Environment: real
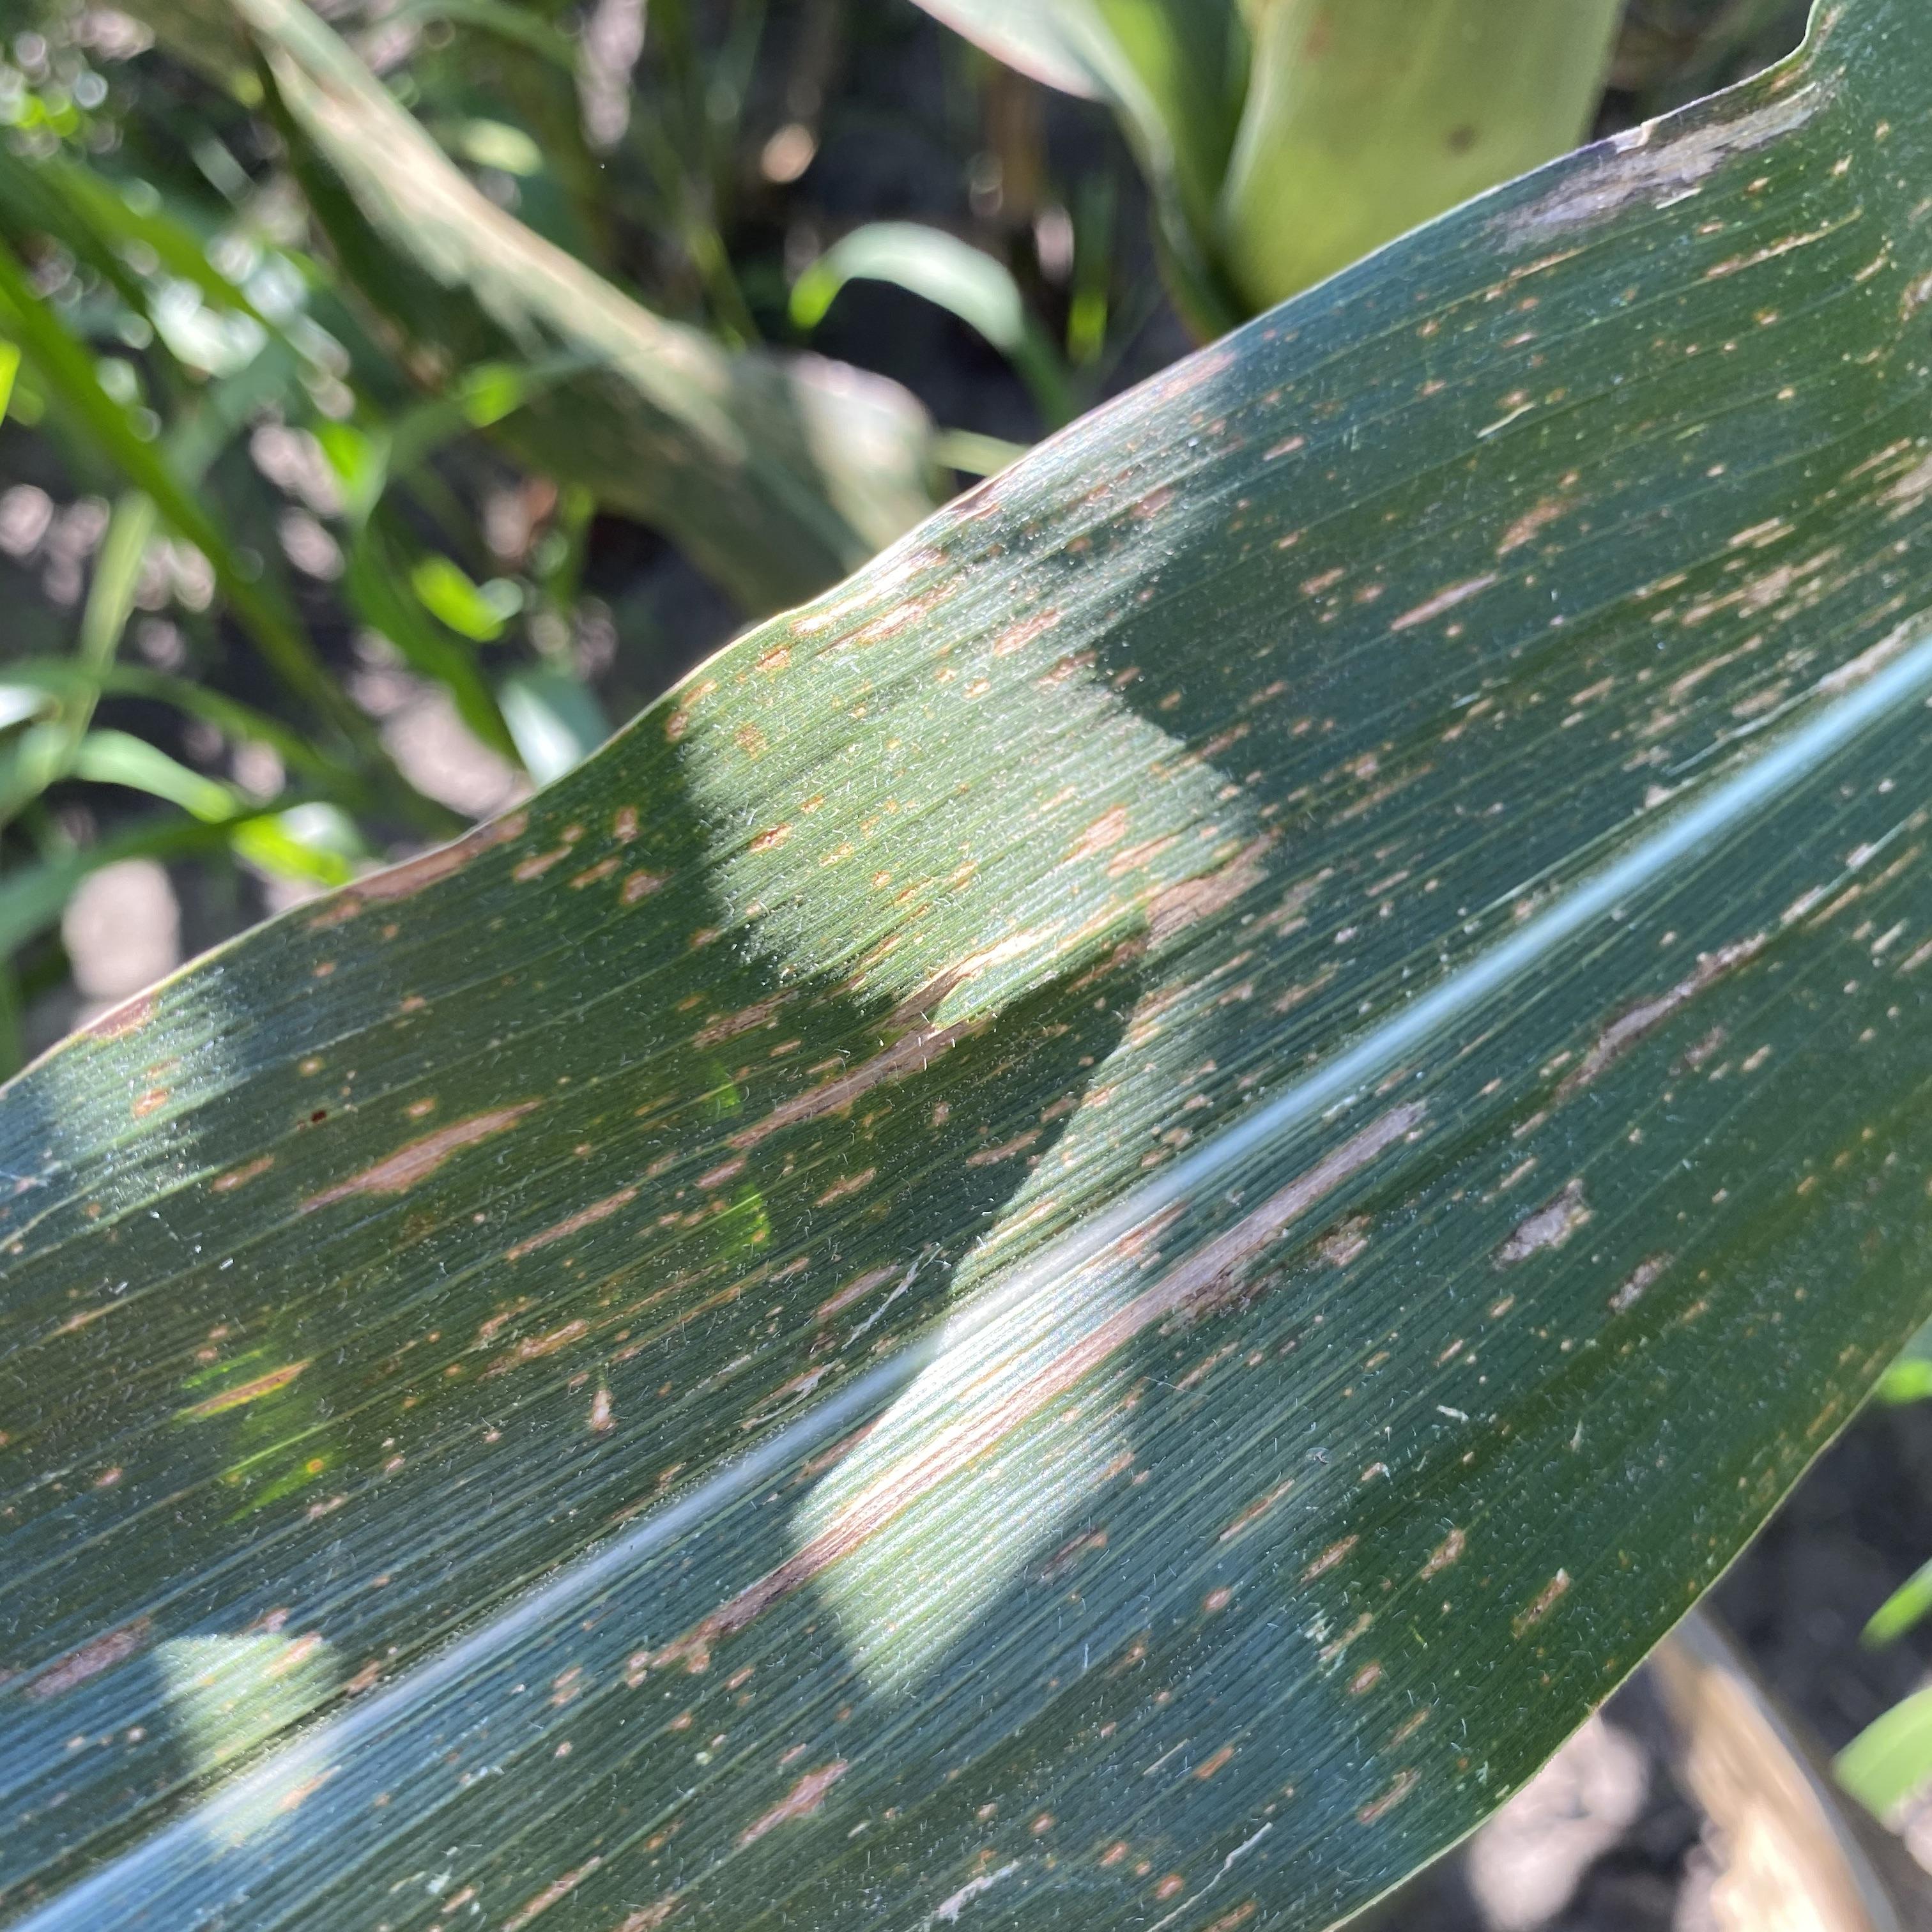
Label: gray_leaf_spot